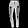
Label: Trouser